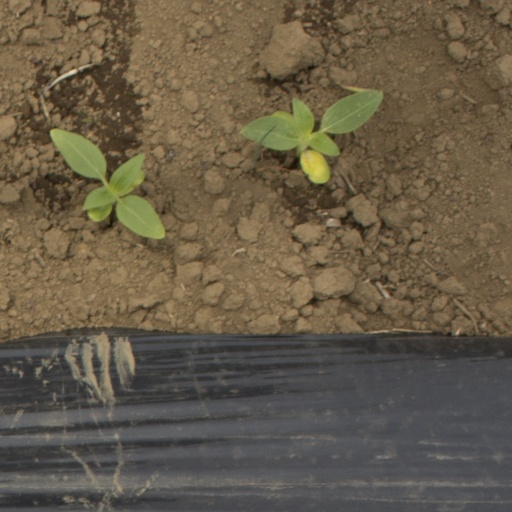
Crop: Jerusalem artichoke